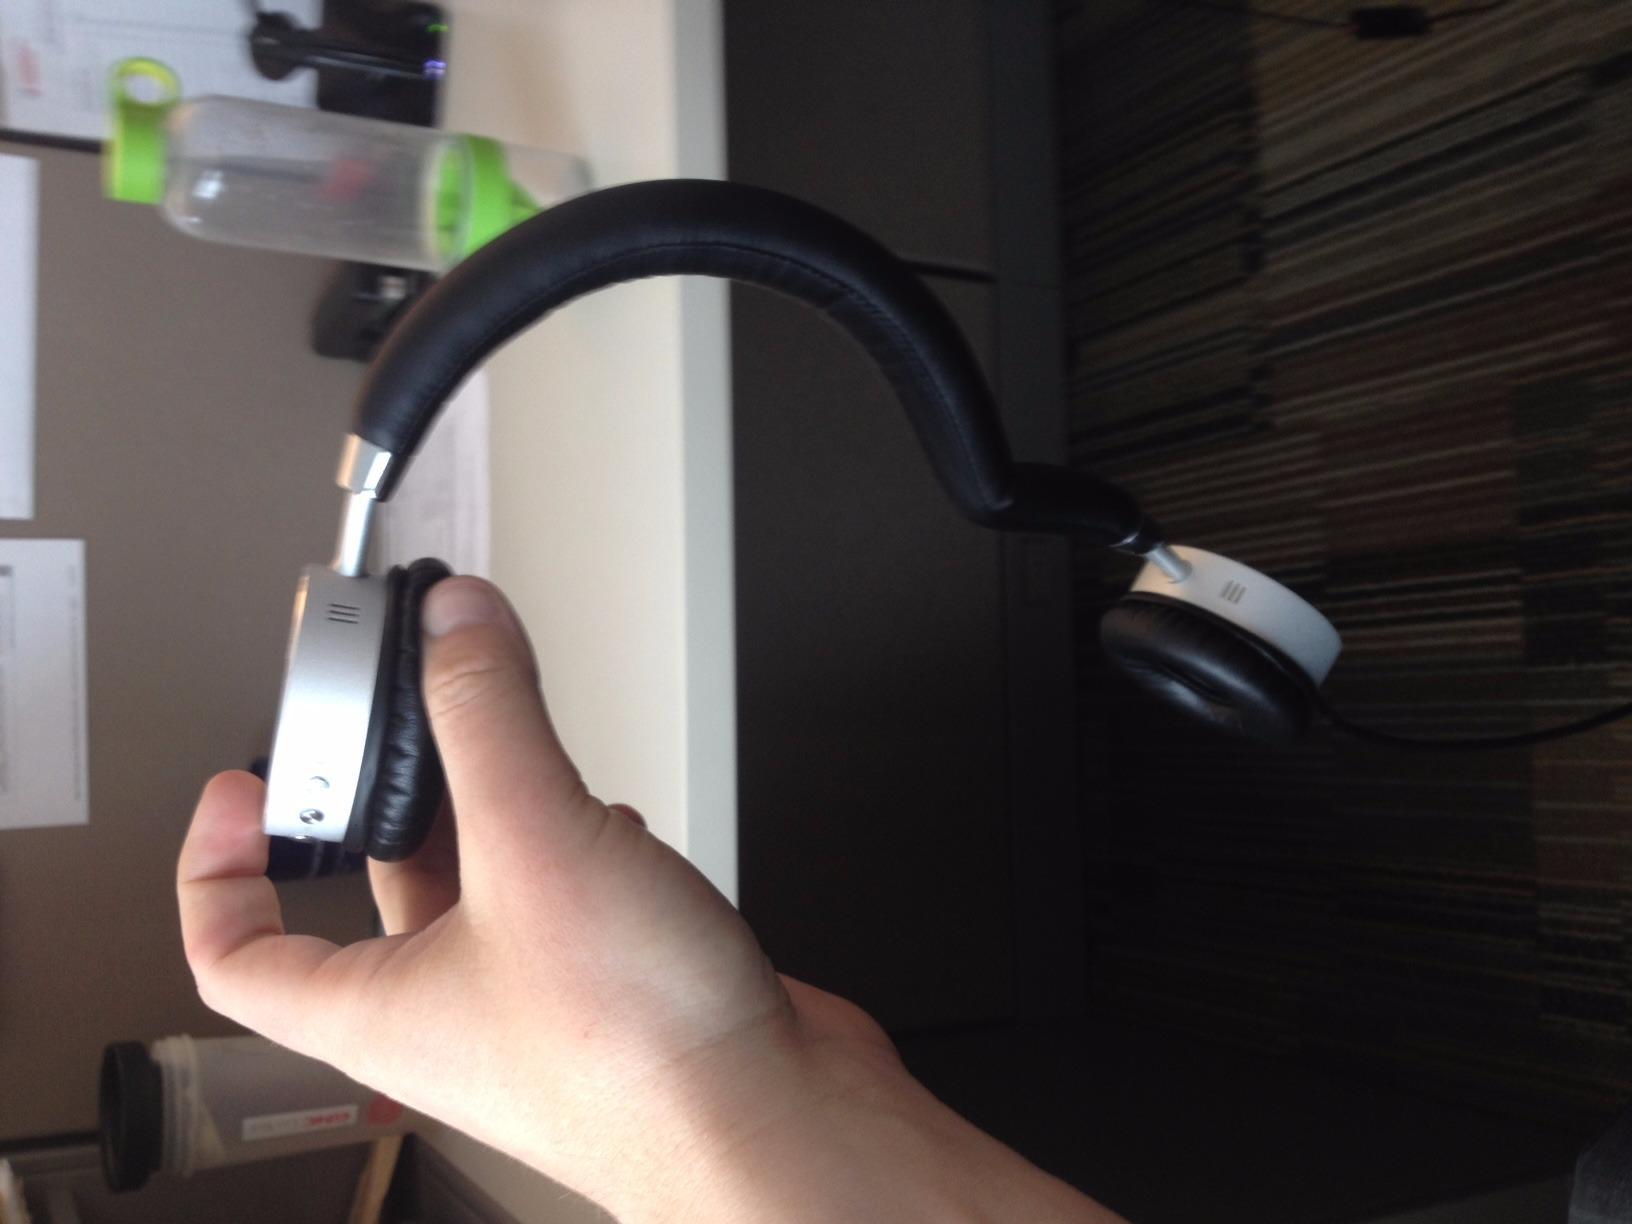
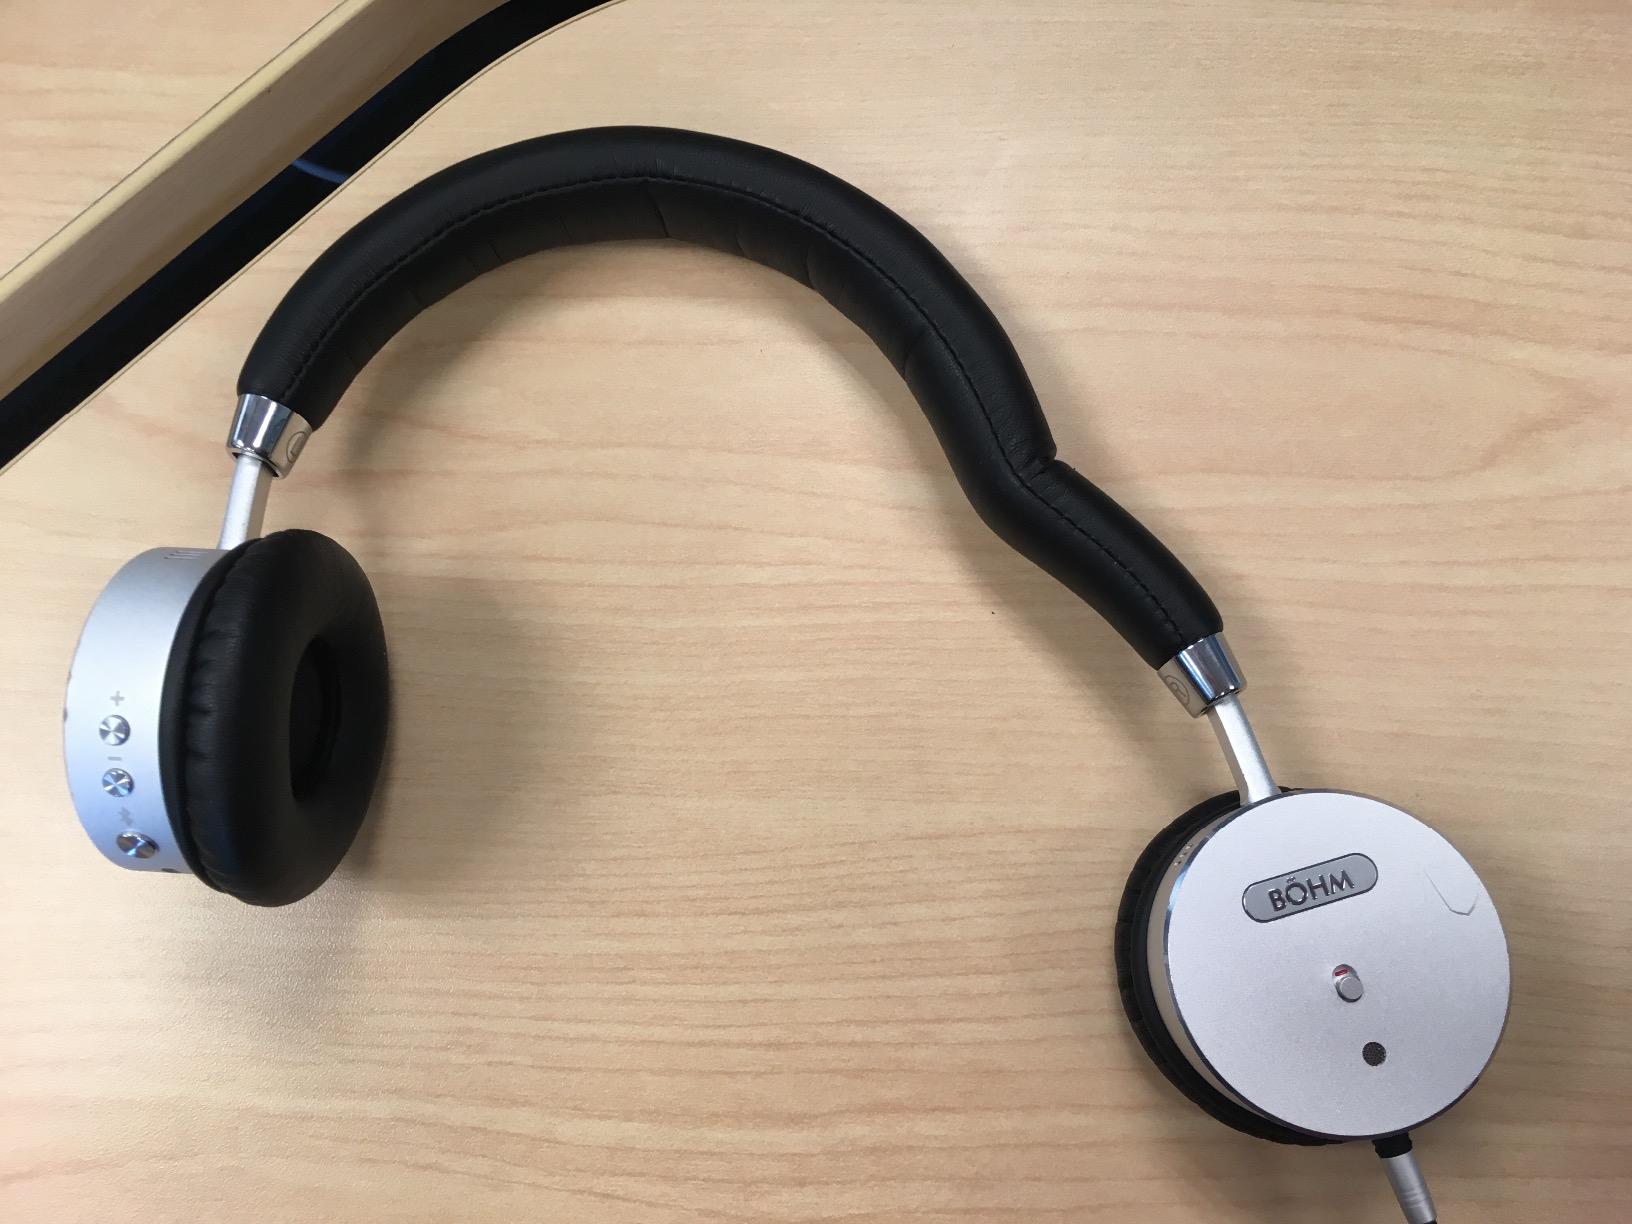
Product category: headphones
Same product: yes